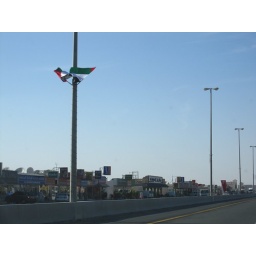
Emirati flag flying from a lamp post. National Day in the Emirates was around the time we visited.